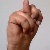
The image shows a hand gesture representing the letter 'N' in Indian Sign Language.